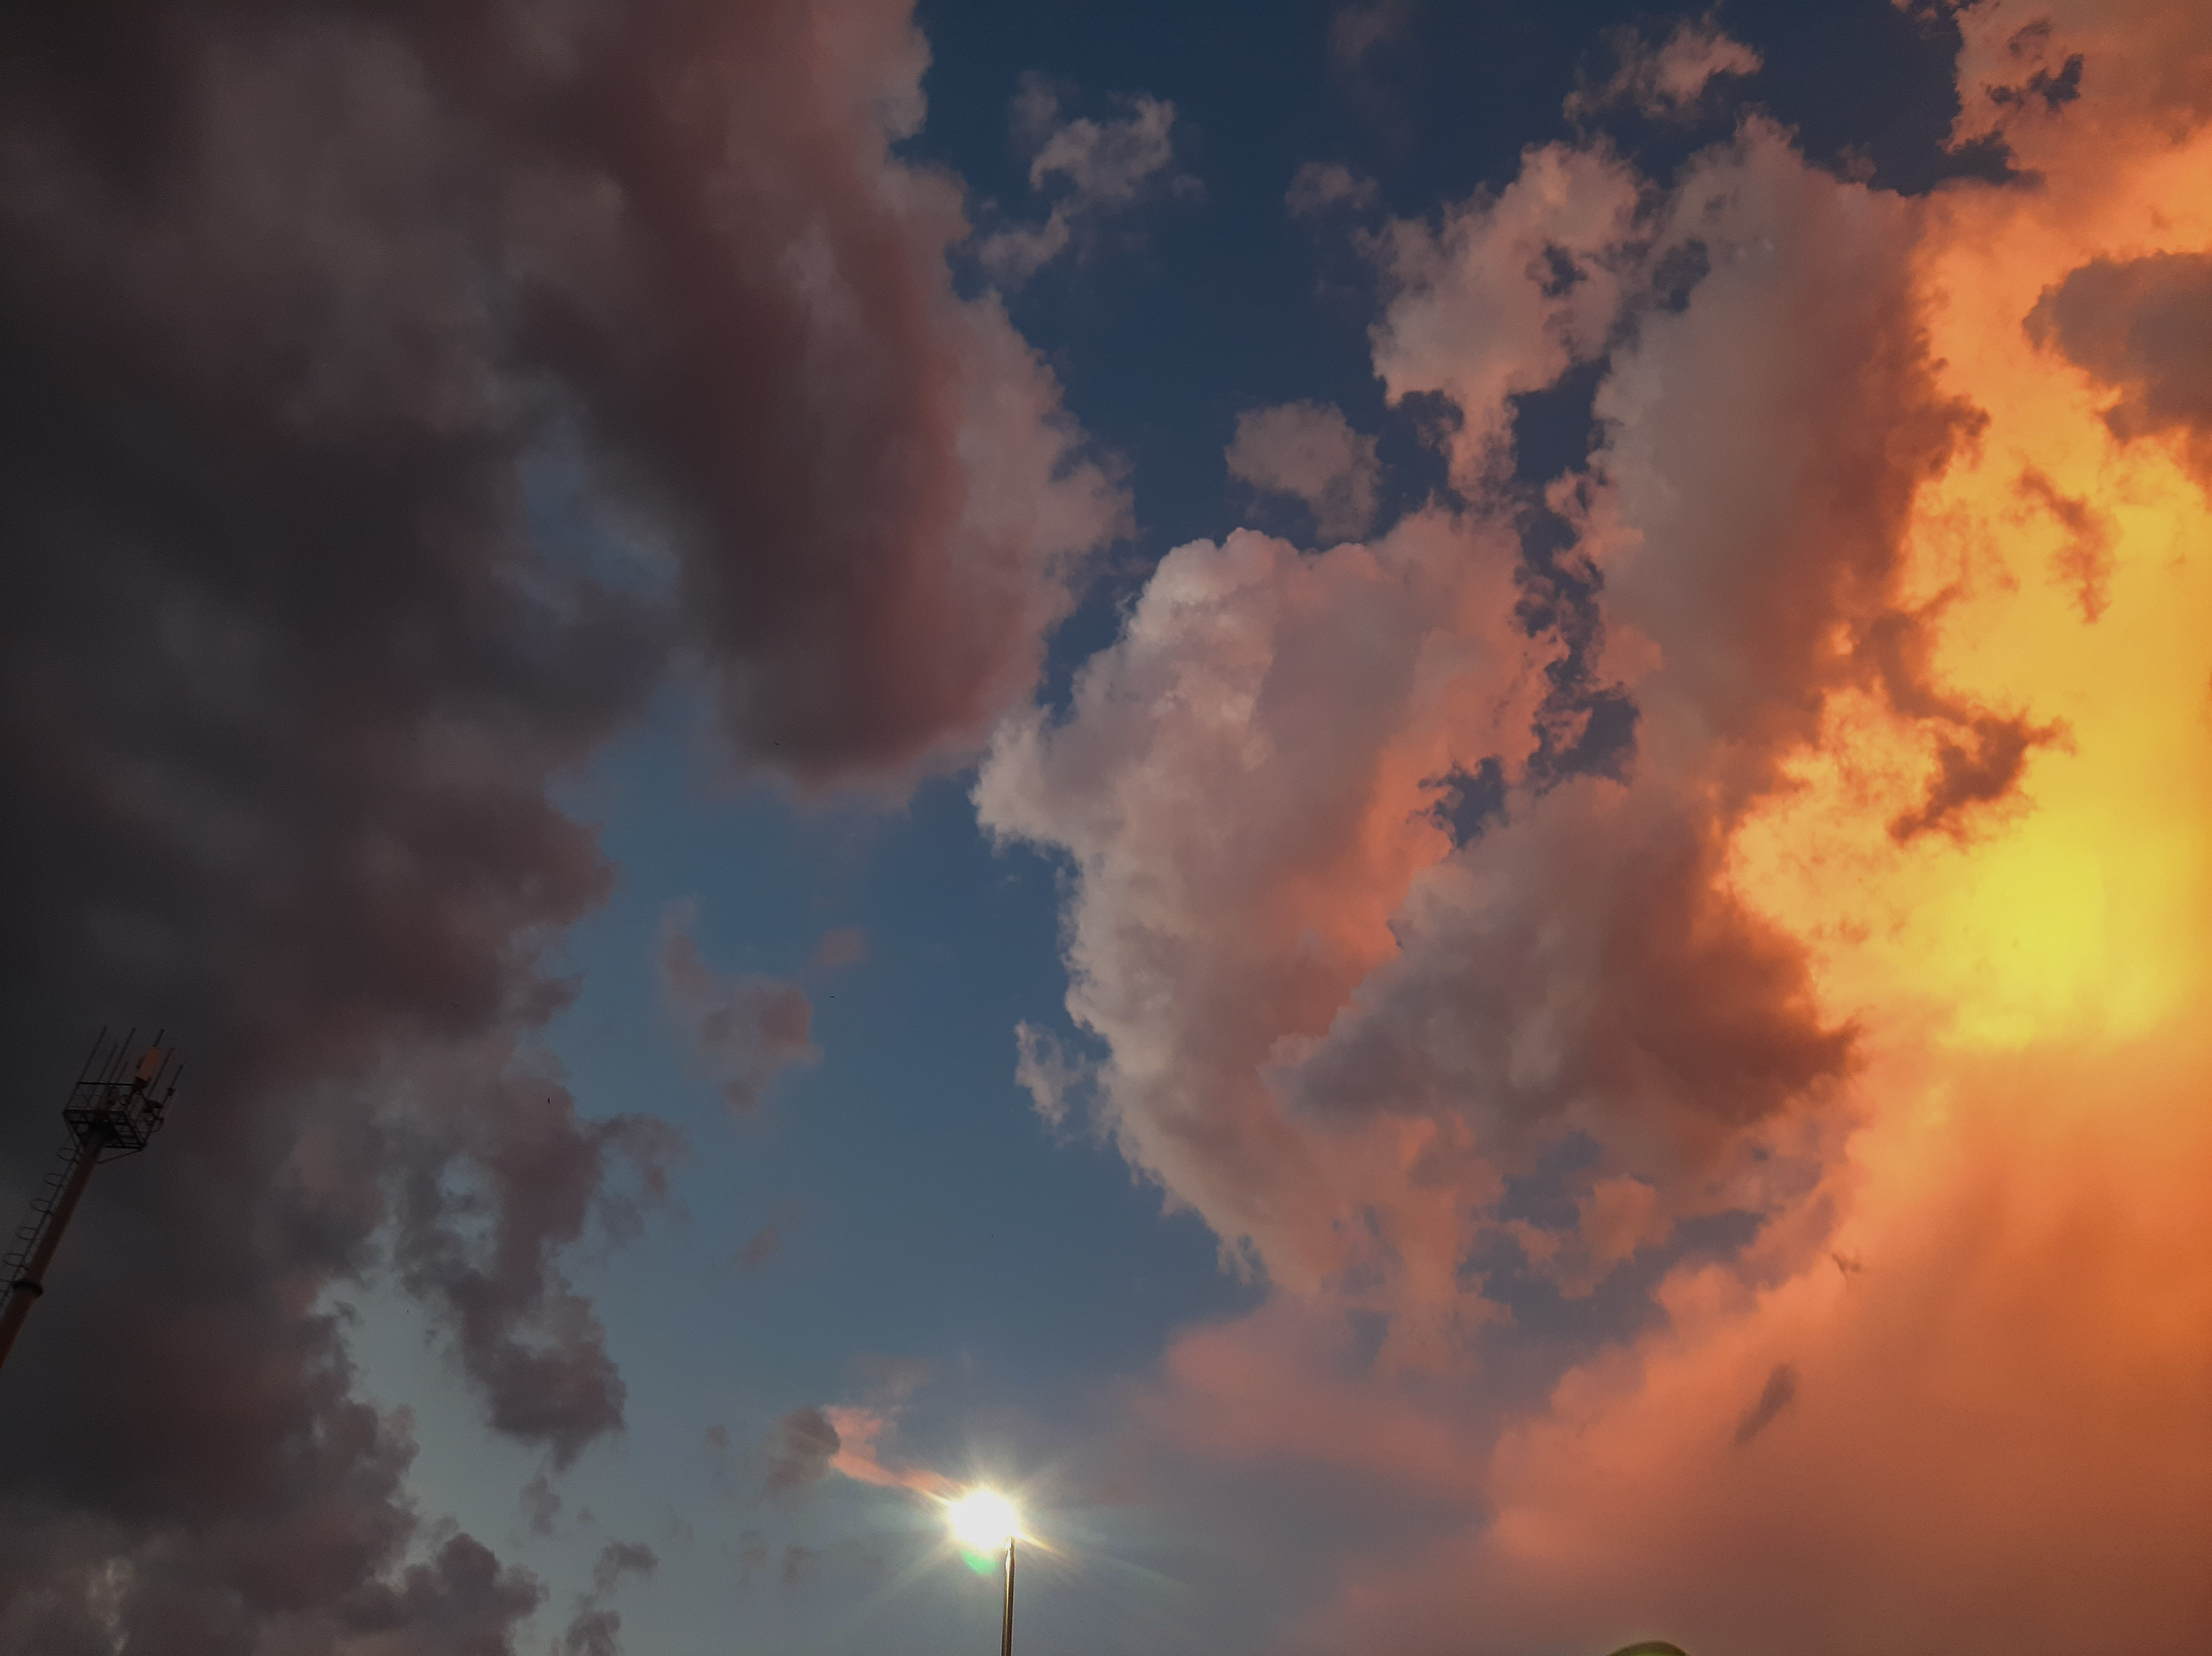
clouds, sunset, sunrise, sky, blue, orange, cloudy, weather, summer, evening, day, contrast, background, cloud, atmosphere, plant, street light, afterglow, dusk, sunlight, cumulus, tree, horizon, heat, landscape, calm, natural landscape, astronomical object, space, meteorological phenomenon, darkness, sun, lens flare, backlighting, dawn, electric blue, light fixture, night, red sky at morning, art